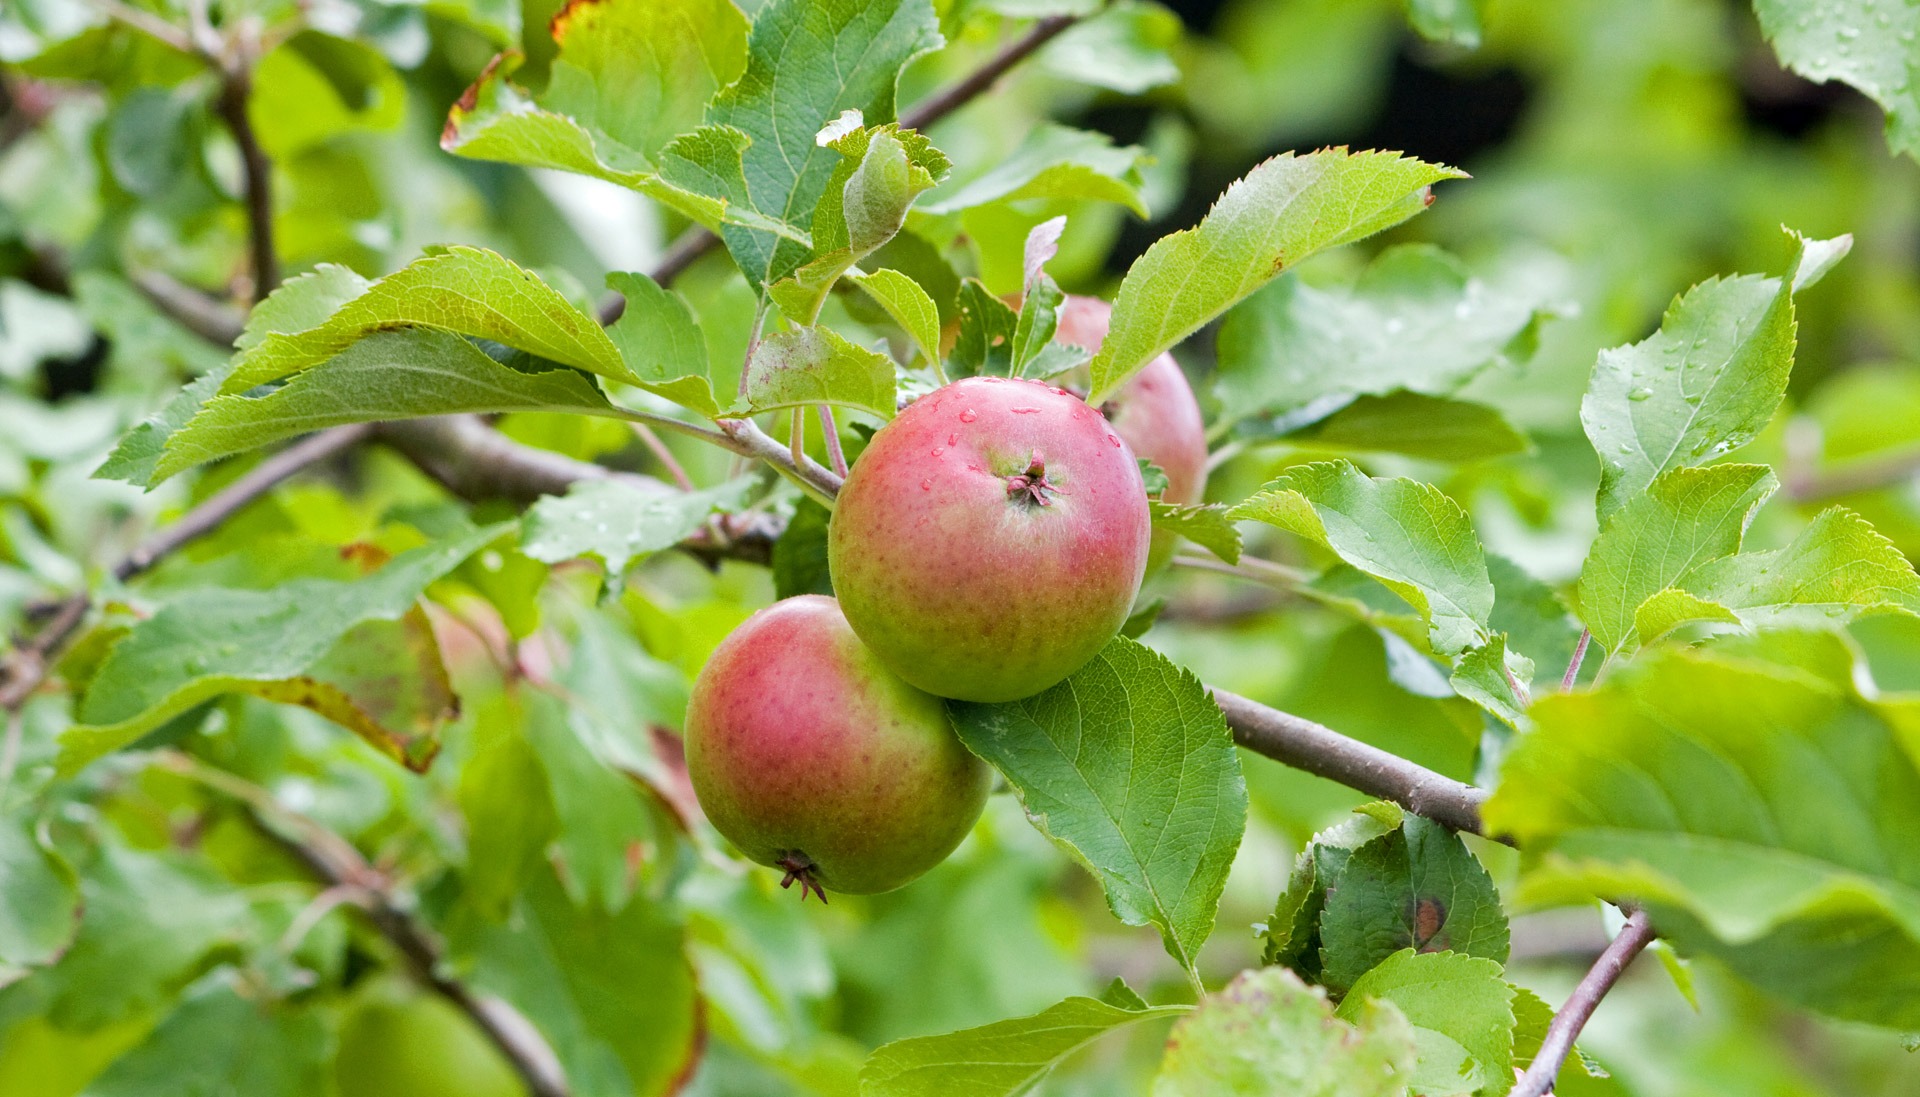
apple, tree, branch, blossom, plant, fruit, berry, flower, photo, foliage, food, produce, fresh, flora, leaves, shrub, apples, image, flowering plant, rose family, woody plant, land plant